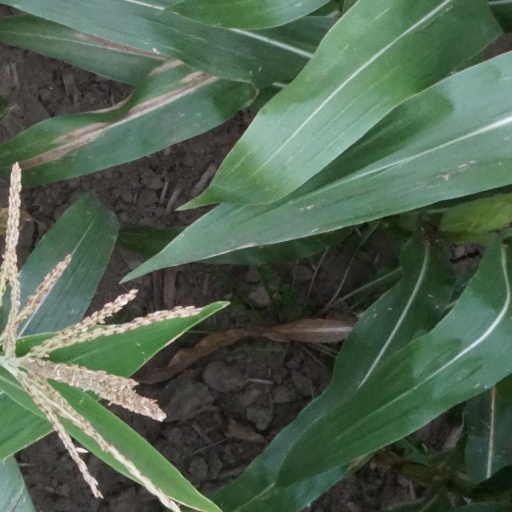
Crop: maize; corn